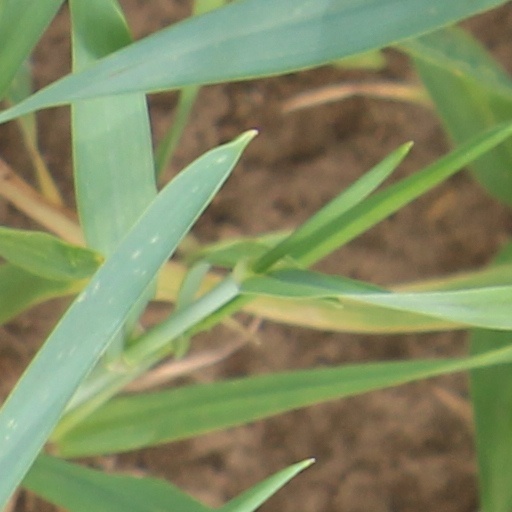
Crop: wheat